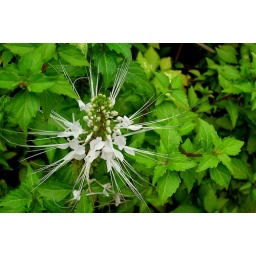
Another tropical plant around the resort in Barbados. It reminded me of cat whiskers.